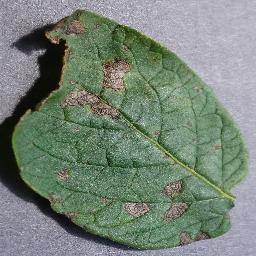
Label: Potato___Early_blight